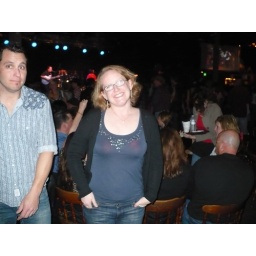
and a cute guy :) Also, shouldn't wear a red bra under a blue shirt, apparently. Christ.